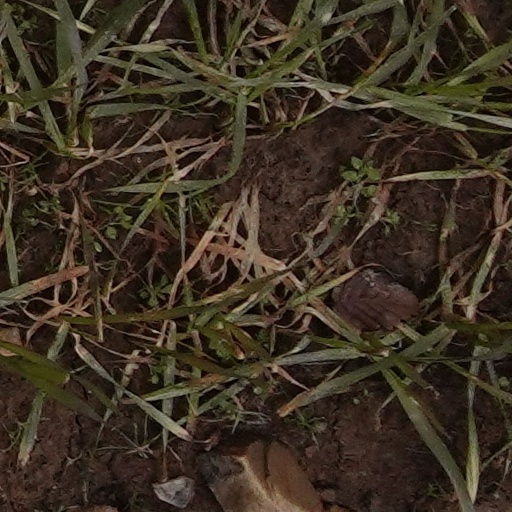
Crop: wheat